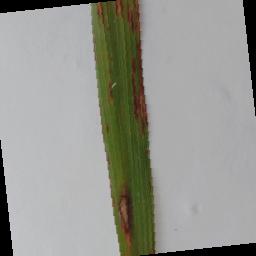
Label: Rice___Brown_Spot